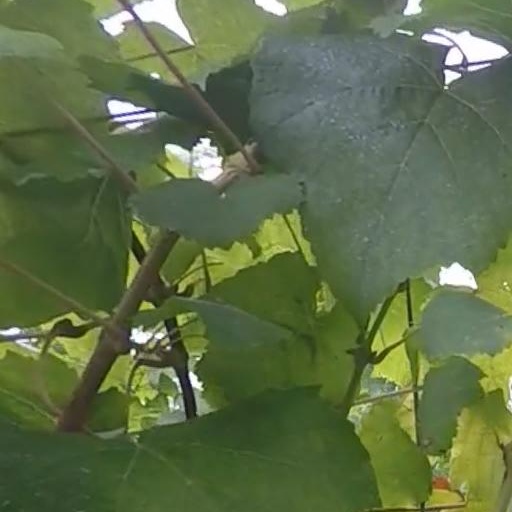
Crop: grape